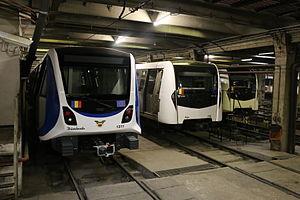
Berceni est une station de métro roumaine terminus de la ligne M2 du métro de Bucarest. Elle est située sur Șoseaua Berceni, dans le quartier Apărătorii Patriei, à l'extrémité sud-ouest du secteur 4 de la ville de Bucarest. C'est également l'un des dépôt du réseau.